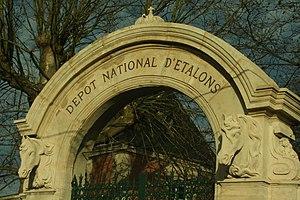
Depot National d'etalons
Cet article recense les monuments historiques de la Haute-Marne, en France.
Les Haras impériaux sont l'administration des Haras nationaux français à l'époque du Premier Empire, sous Napoléon Ier.
Le haras national de Montier-en-Der est l'un des anciens Haras nationaux consacré à l'amélioration des races chevalines et de l'élevage équin en France, situé sur la commune de Montier-en-Der. Créé en 1806, installé deux ans plus tard, il devient un important centre d'élevage de la race du cheval Ardennais.
Les Haras nationaux sont, de 1665 à 2010, l'administration des haras publics français, dédiée à l'élevage des chevaux. Constituant l'une des plus anciennes administrations françaises, leurs origines remontent aux Haras royaux, créés sous Colbert. Brièvement supprimés durant la Révolution, ils sont restaurés sous le nom de Haras impériaux par Napoléon Iᵉʳ, puis réformés en 1874, devenant les Haras nationaux, organisation qui perdure plus d'un siècle. En 1999, les HN acquièrent le statut d'établissement public à caractère administratif. Un regroupement est opéré en 2010 avec l'École nationale d'équitation, pour former l'Institut français du cheval et de l'équitation.